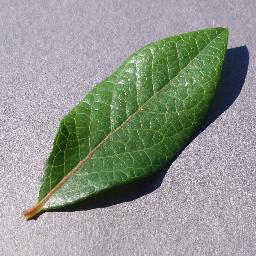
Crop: blueberry
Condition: healthy